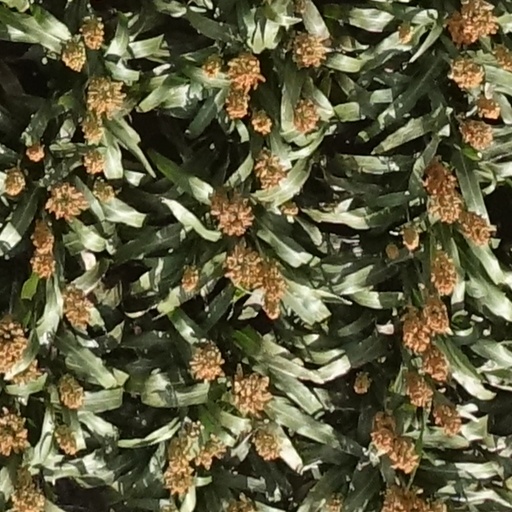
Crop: sorghum